Princess Clémentine of Belgium

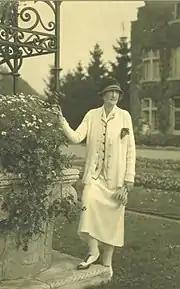
Clémentine, Princess Napoleon, ca. 1930.

This peaceful existence was suddenly darkened by the World War I. In August 1914, events precipitated: Prince Victor Napoleon was prevented by the French State from enlisting in the army, while King Albert I was forced to fall back on Antwerp, soon bombarded by the Germans. Clémentine and her husband hesitated before agreeing to take refuge in Great Britain with Empress Eugenie, widow of Napoleon III, who had invited them to join her at her residence in Farnborough Hill, 40 km south from London. Their cohabitation lasted throughout the conflict. Clémentine adapted quite easily, but she was always afraid of an argument with her "whimsical and original" great-aunt.